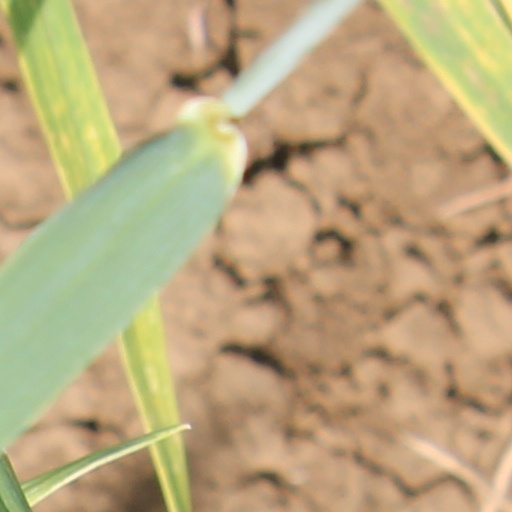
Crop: wheat